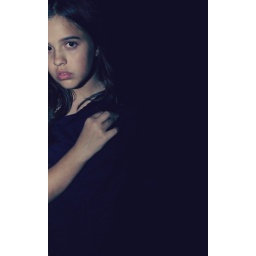
girl in blue